Louis Louis-Dreyfus

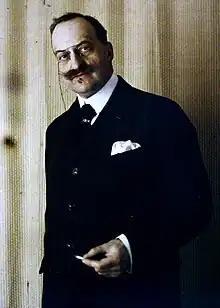
1919 Autochrome by Auguste Léon

Louis Louis-Dreyfus (September 6, 1867 – November 10, 1940) was a member of the French parliament and co-director of the commodity distribution and trading company, Louis Dreyfus Group.